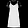
Label: Dress